Wheelchair sport classification

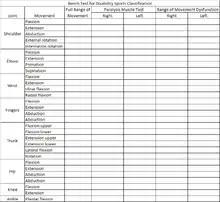
A standard bench press form used to for functional classification for wheelchair sportspeople.

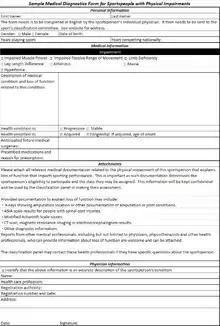
A sample medical classification form. Sportspeople would need some form of this sent to a classification panel.

Medical classification for wheelchair sport can consist of medical records being sent to medical classifiers at the international sports federation. The sportsperson's physician may be asked to provide extensive medical information including medical diagnosis and any loss of function related to their condition. This includes if the condition is progressive or stable, if it is an acquired or congenital condition. It may include a request for information on any future anticipated medical care. It may also include a request for any medications the person is taking. Documentation that may be required my include x-rays, ASIA scale results, or Modified Ashworth Scale scores.